University of Southwestern Louisiana basketball scandal

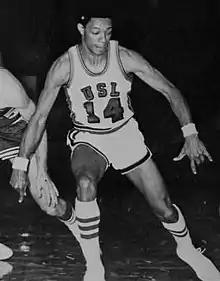
Marv Winkler was one of the first African Americans to play basketball for the University of Southwestern Louisiana.

Due in part to Shipley's recruiting of black athletes, which included standouts such as Ivory and Winkler, Southwestern Louisiana became a nationally successful program and the most successful program in the state. Under Shipley, the program had many sellout games at their home venue, the Blackham Coliseum, and twice made it to the Sweet Sixteen round of the NCAA men's basketball tournament. Additionally, in 1972, Southwestern Louisiana player Bo Lamar led the nation in scoring. The NCAA career scoring leader from 1967-70, Pete Maravich, played for the LSU Tigers of Louisiana State University, which had only integrated their athletics programs that year, five years after Southwestern Louisiana. According to Shipley, the program's newfound success led to some "resentment" from more established institutions in the NCAA, telling "The New York Times" in 1973,